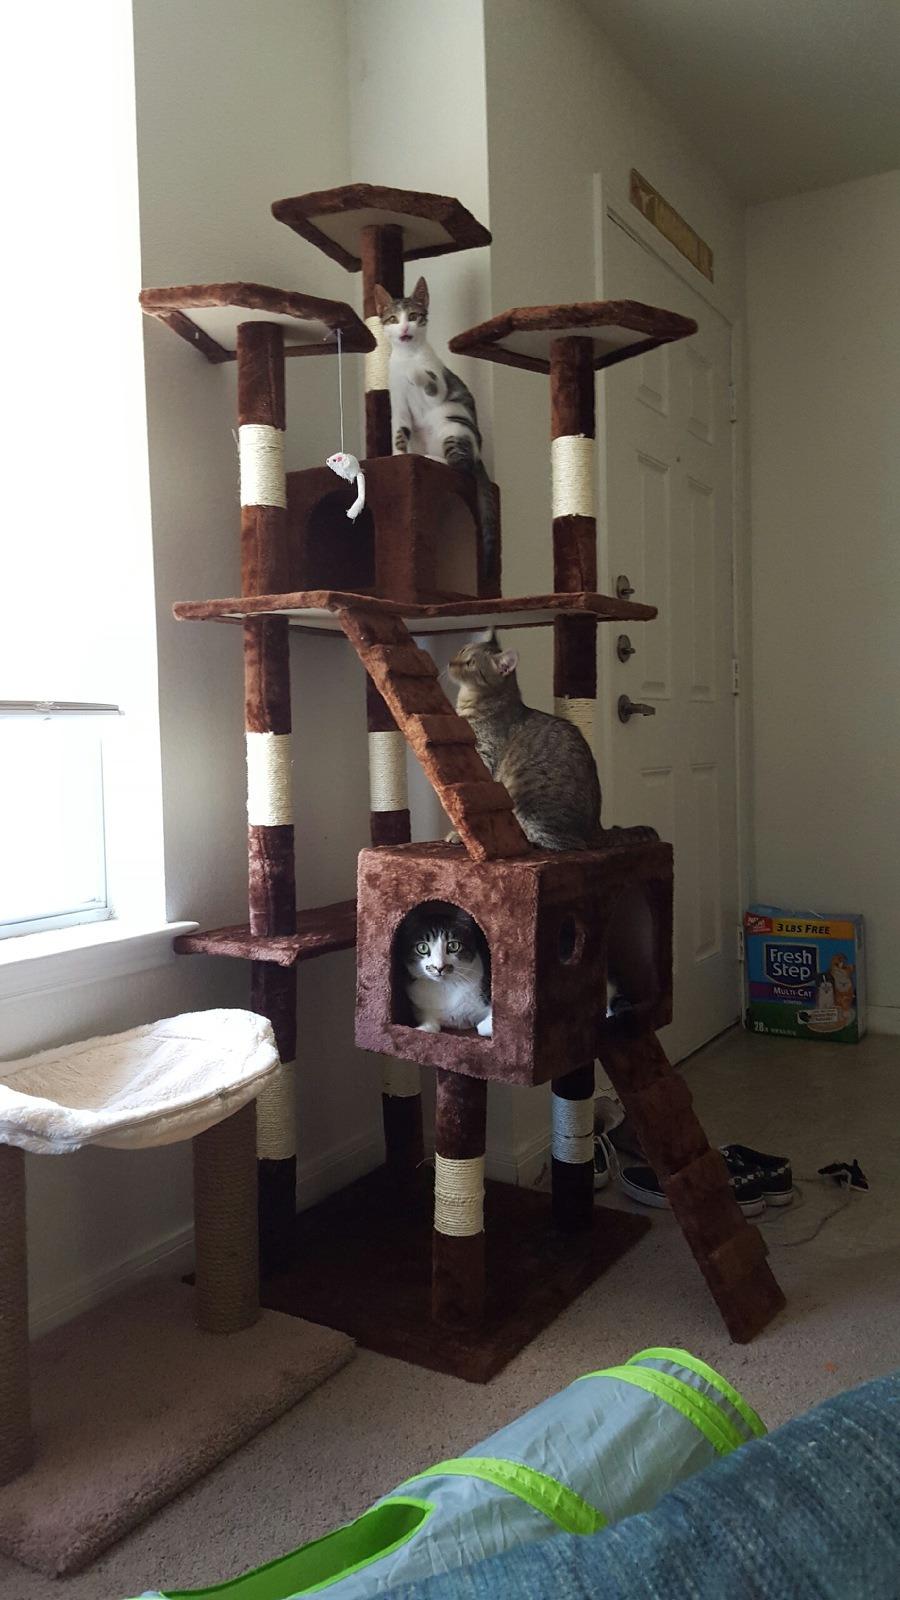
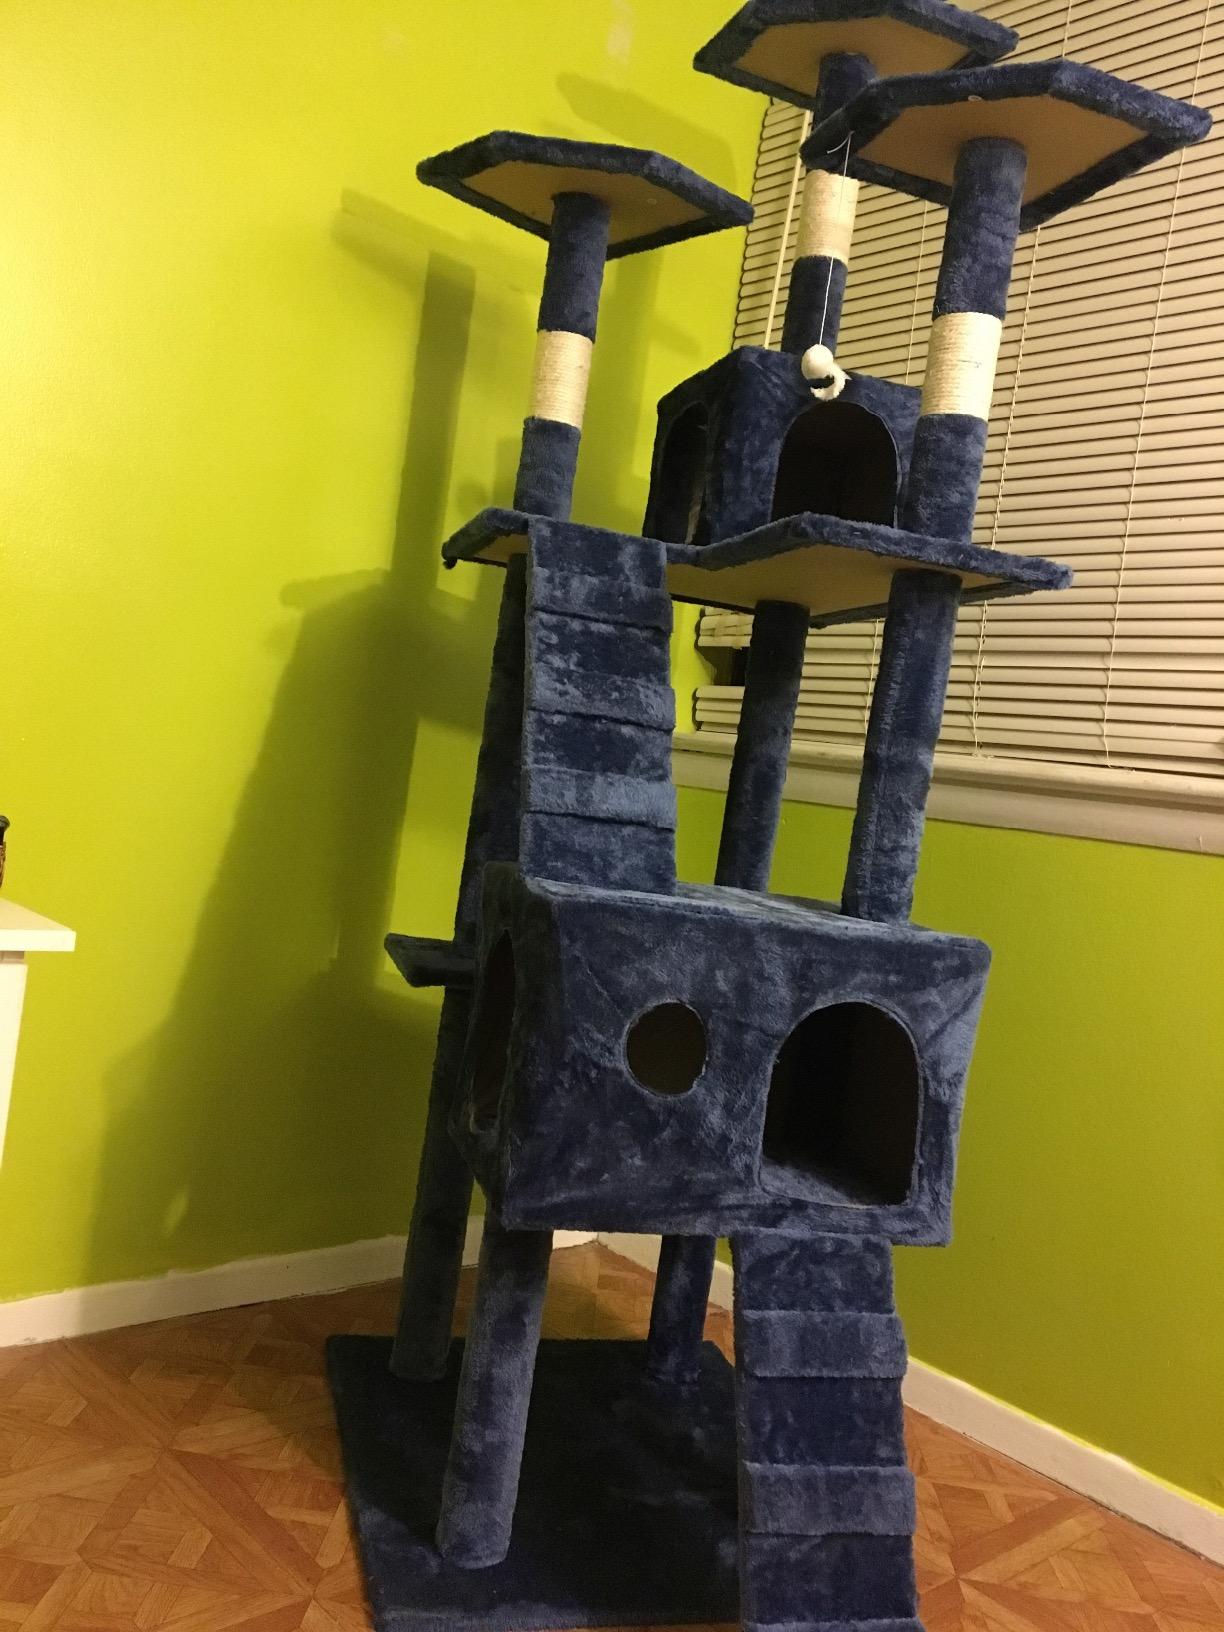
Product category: items_cat tree
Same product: no